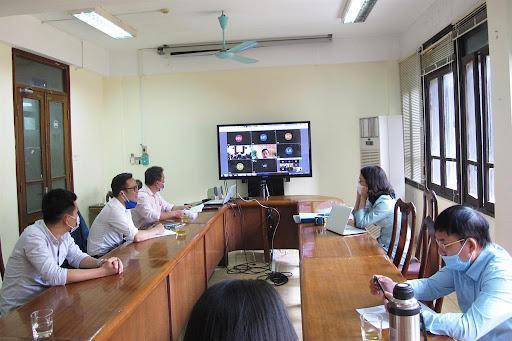
có một nhóm người đang ngồi bên một cái bàn tròn